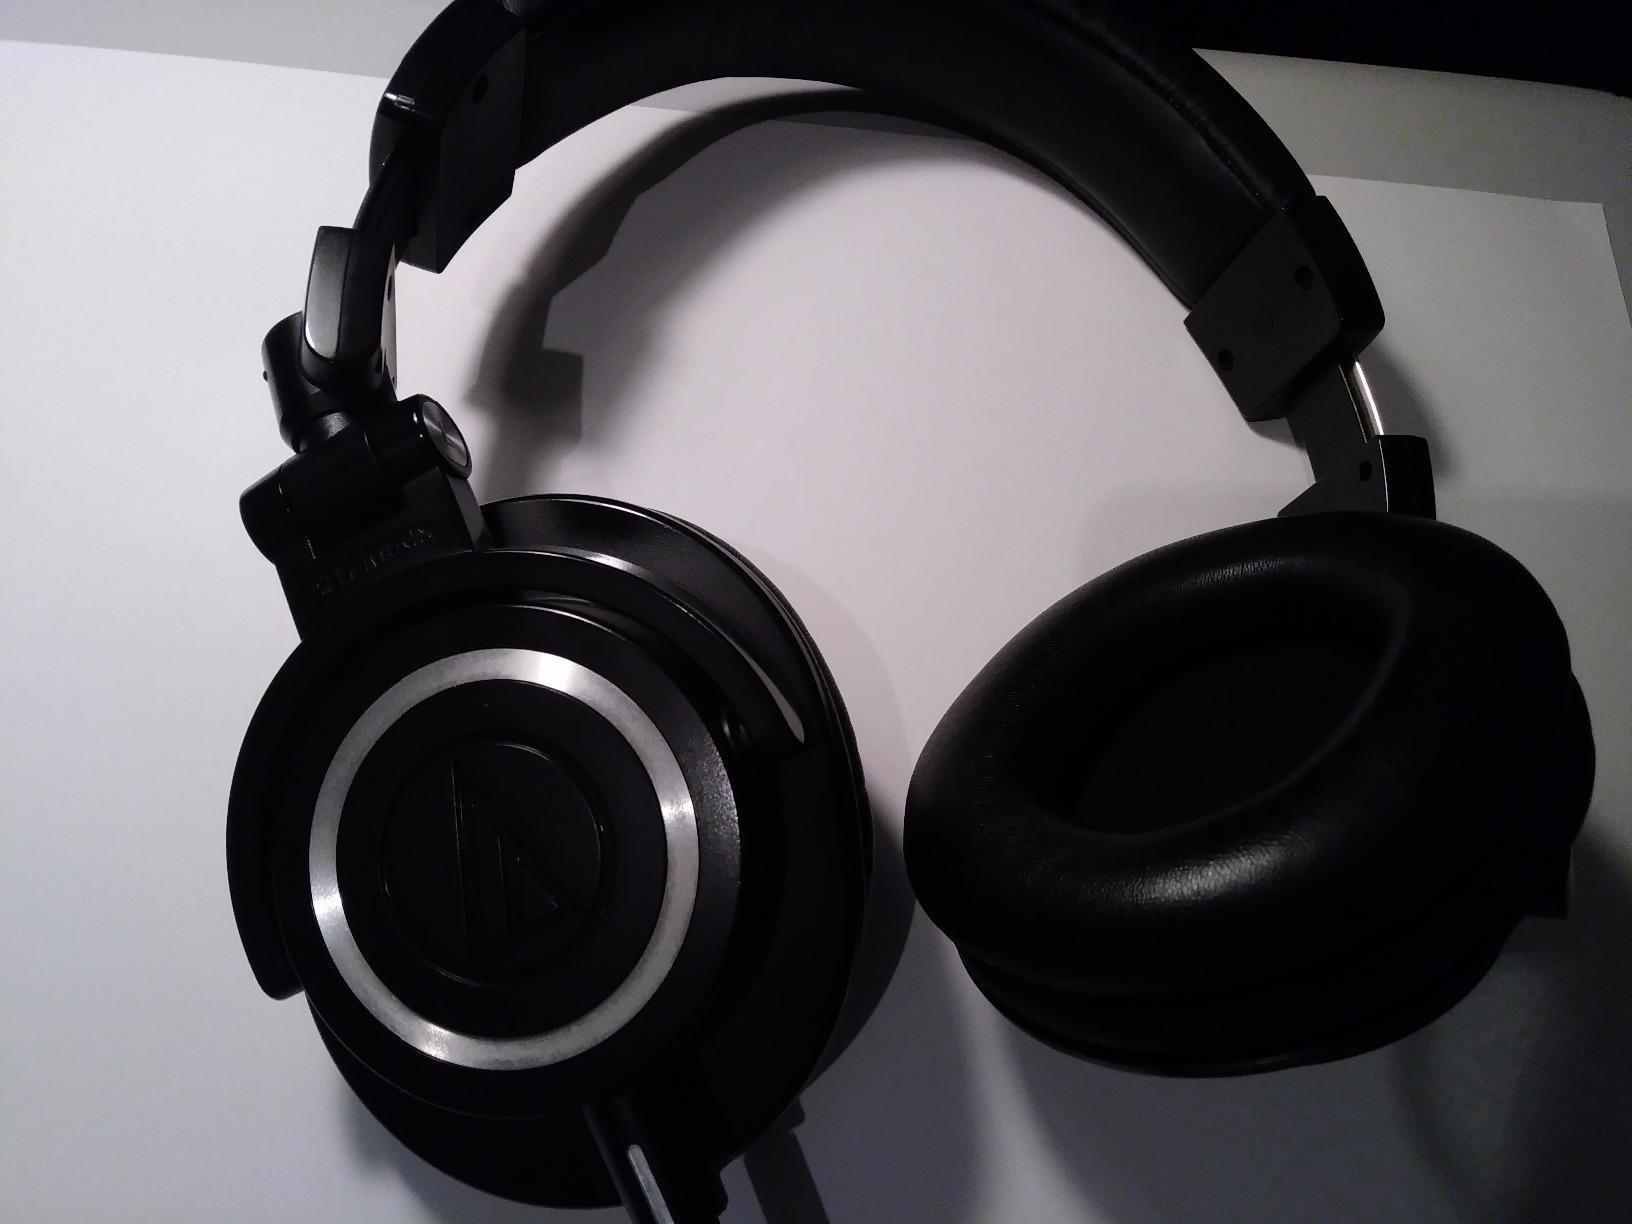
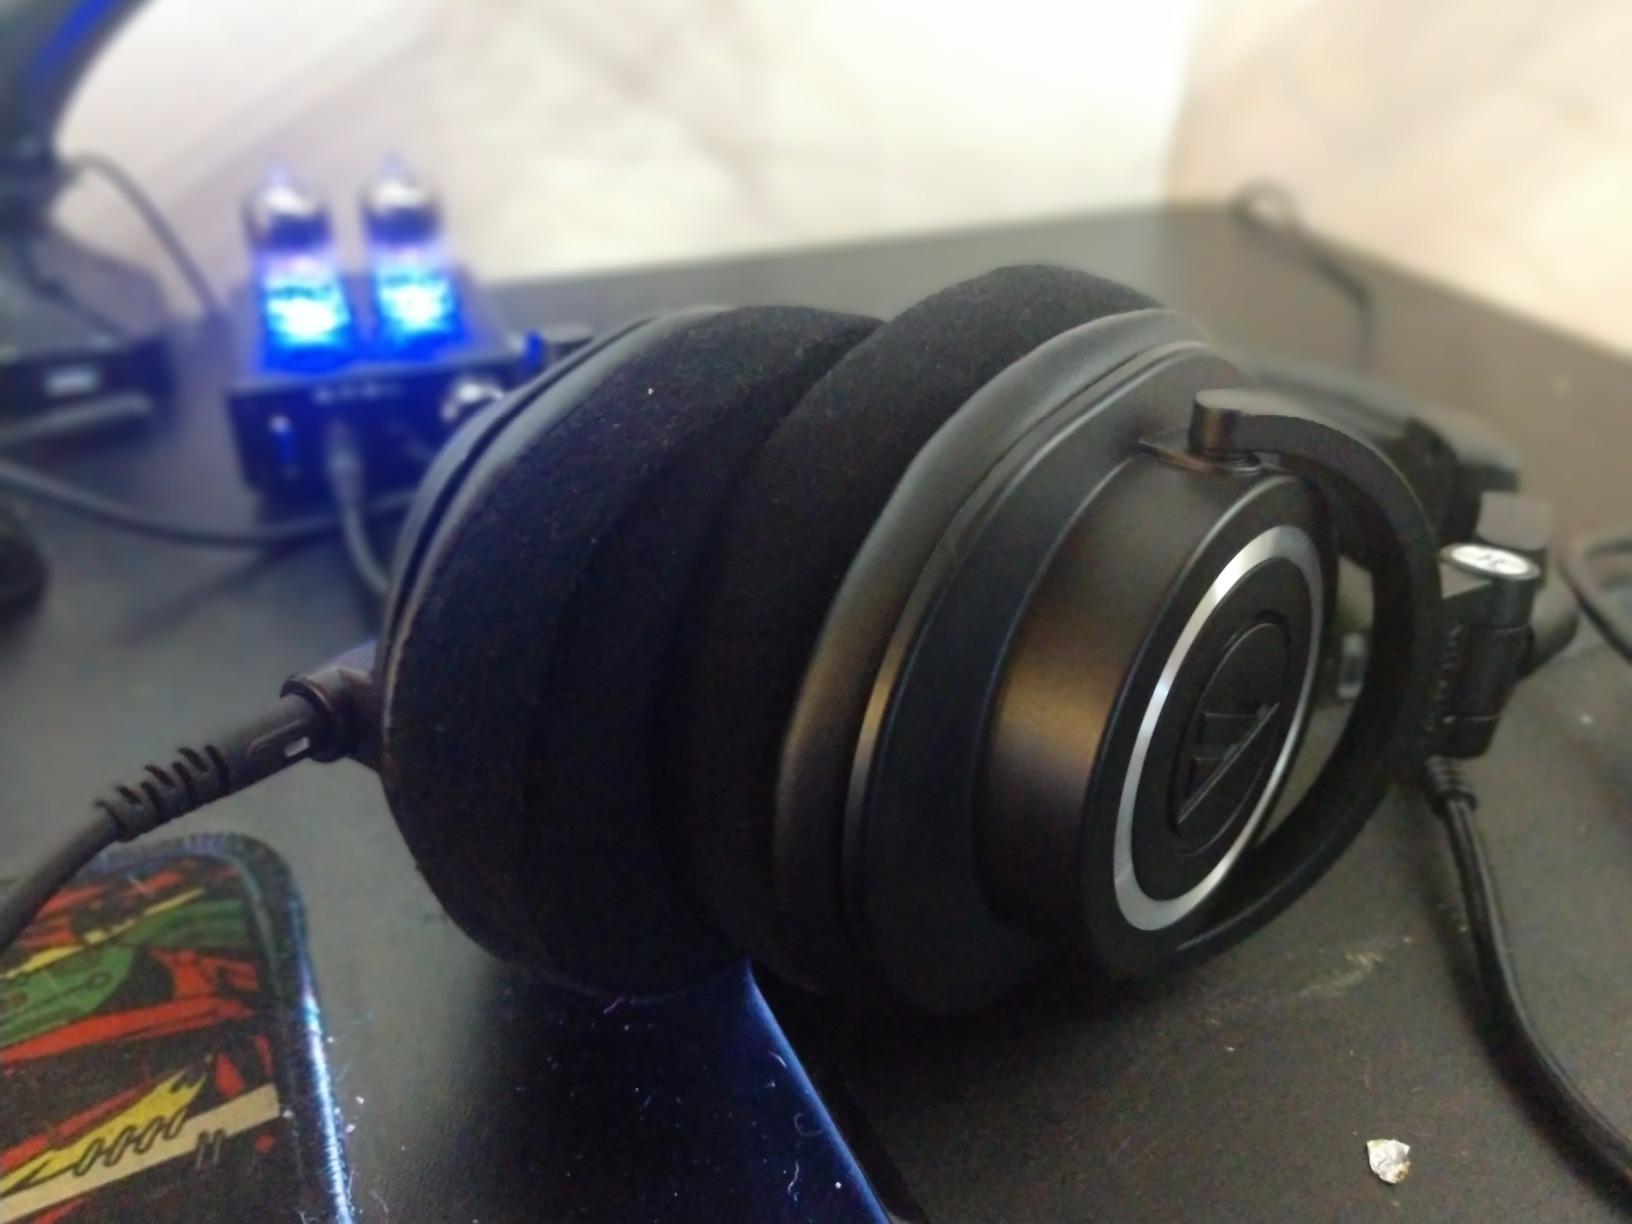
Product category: headphones
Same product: yes